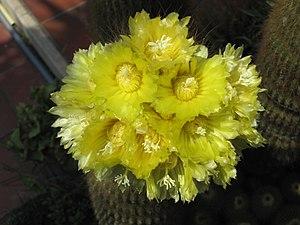
Parodia est un genre de la famille des cactus composé d'environ 50 espèces.